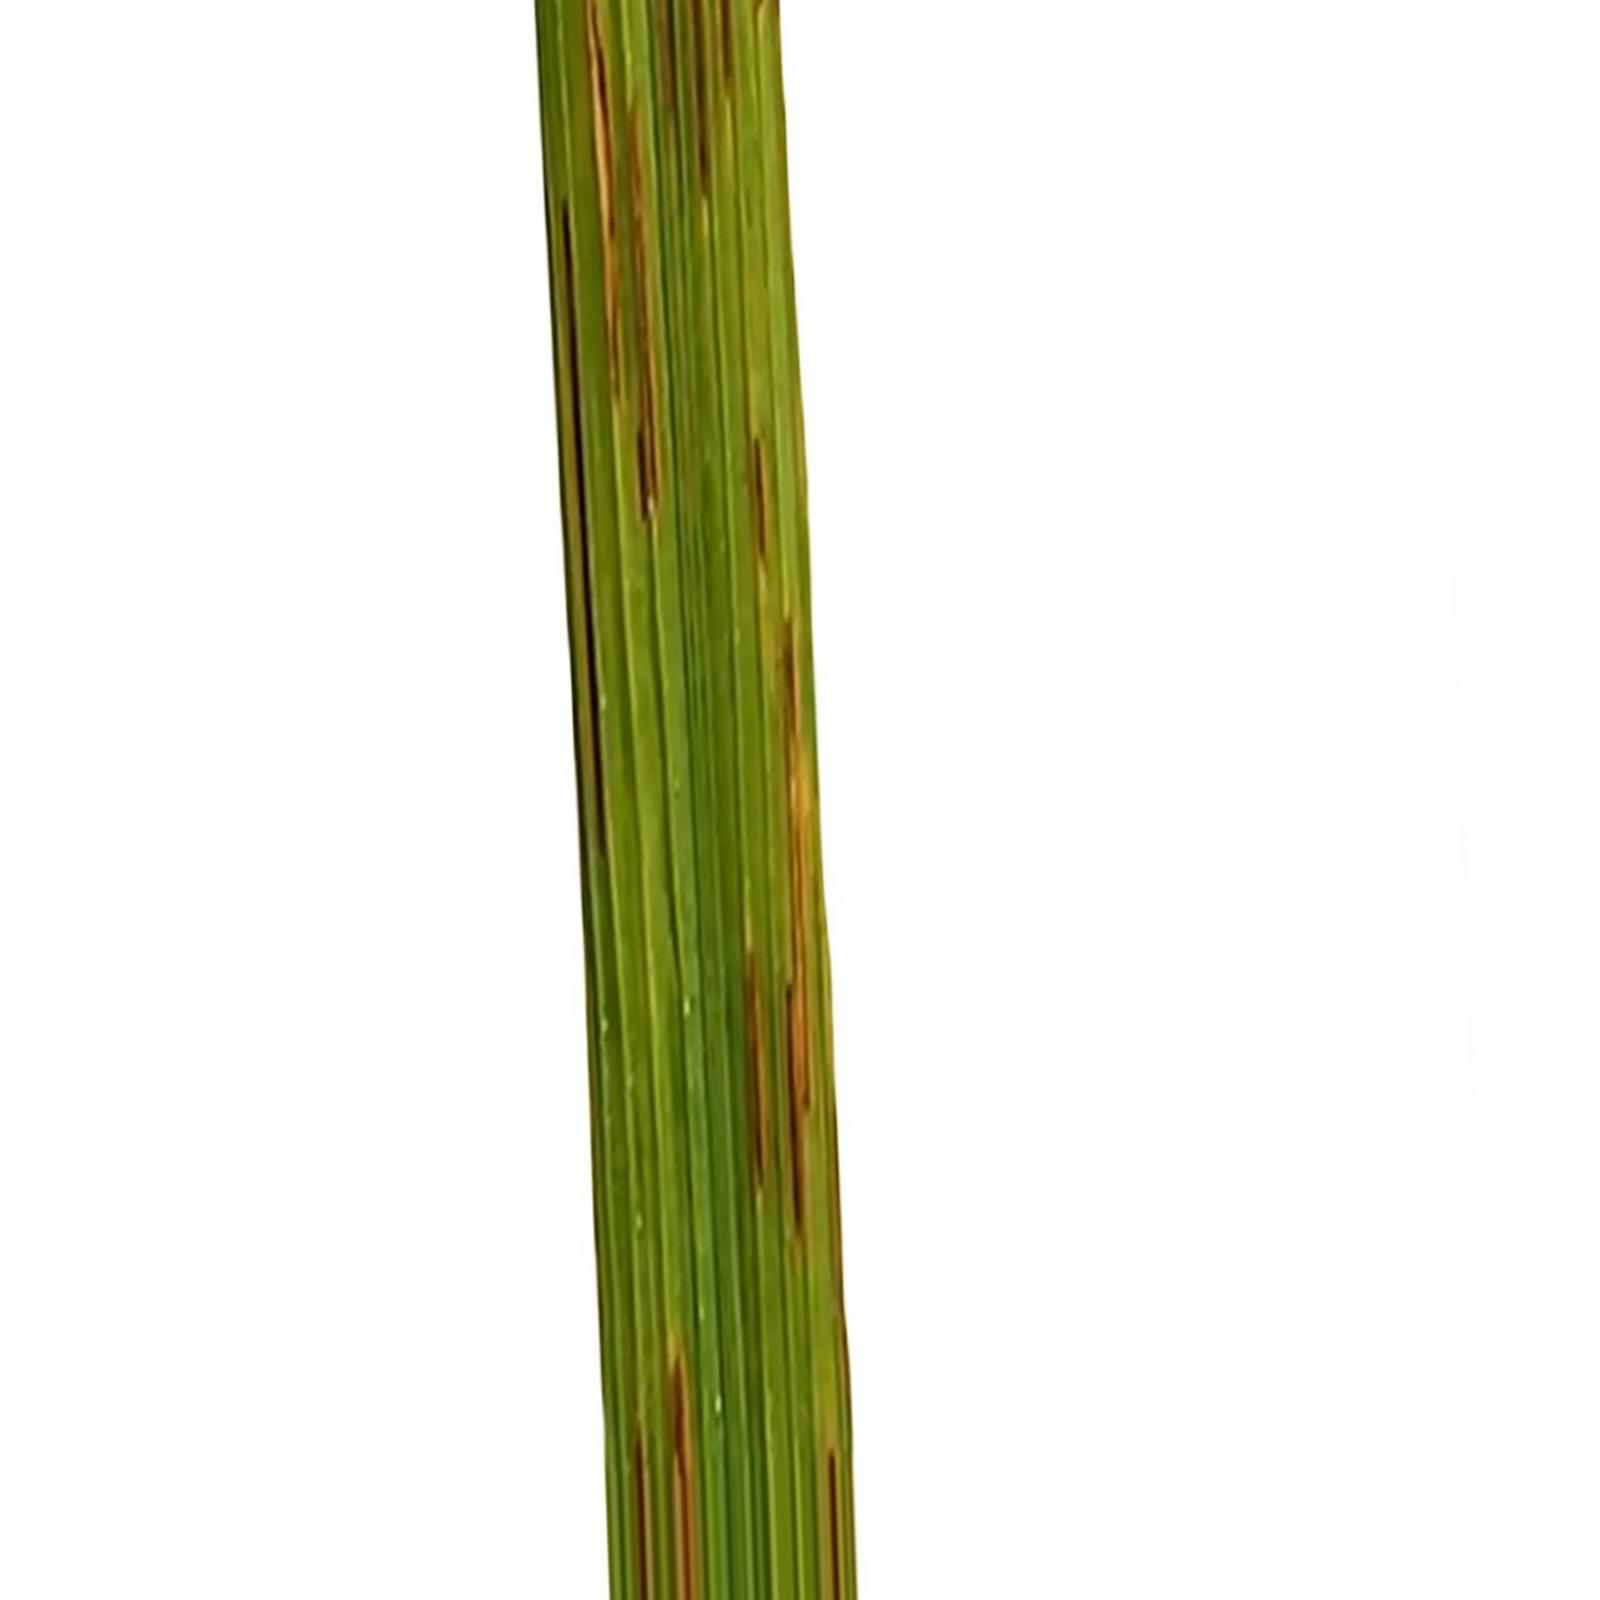
Nhãn: Bệnh Gạch Nâu ( Narrow Brown Spot )